North Nova Education Centre

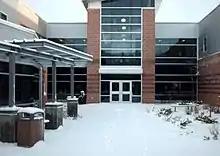
NNEC Central Courtyard in Winter

NNEC has many committees, clubs and sports, including the Yearbook Committee, Grad Committee, Website Design Committee, Student Council, Spirit Committee, We-Day Committee and Mental Health Committee. There is also a Youth Health Committee which organizes regular events to promote good health and safety. In addition to these clubs and organizations, there are many sports teams and musical groups